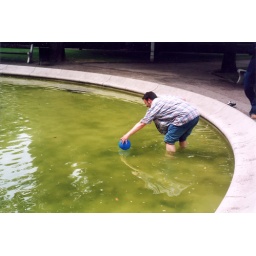
Tagney punts the group football into a hideous green lake in gay Paris.